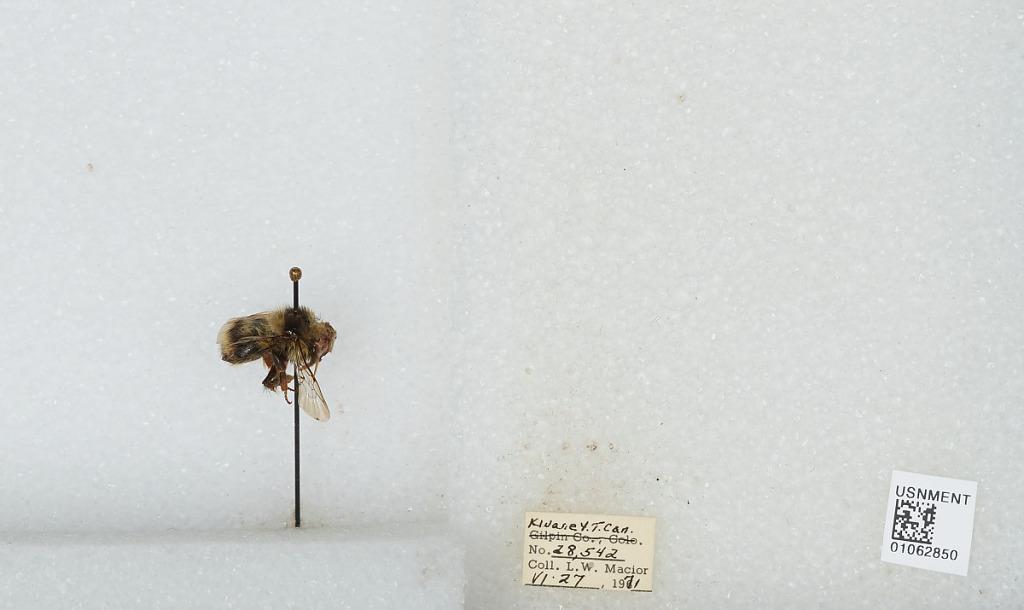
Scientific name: Bombus bifarius nearcticus
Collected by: L. Macior
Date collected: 1971-6-27
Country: Canada
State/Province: Yukon Territory
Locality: Kluane
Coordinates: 60.75, -139.5